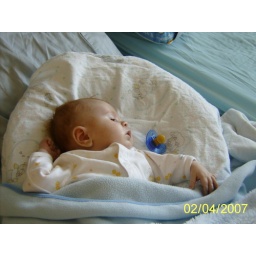
Tyler in his cute hat and sweater